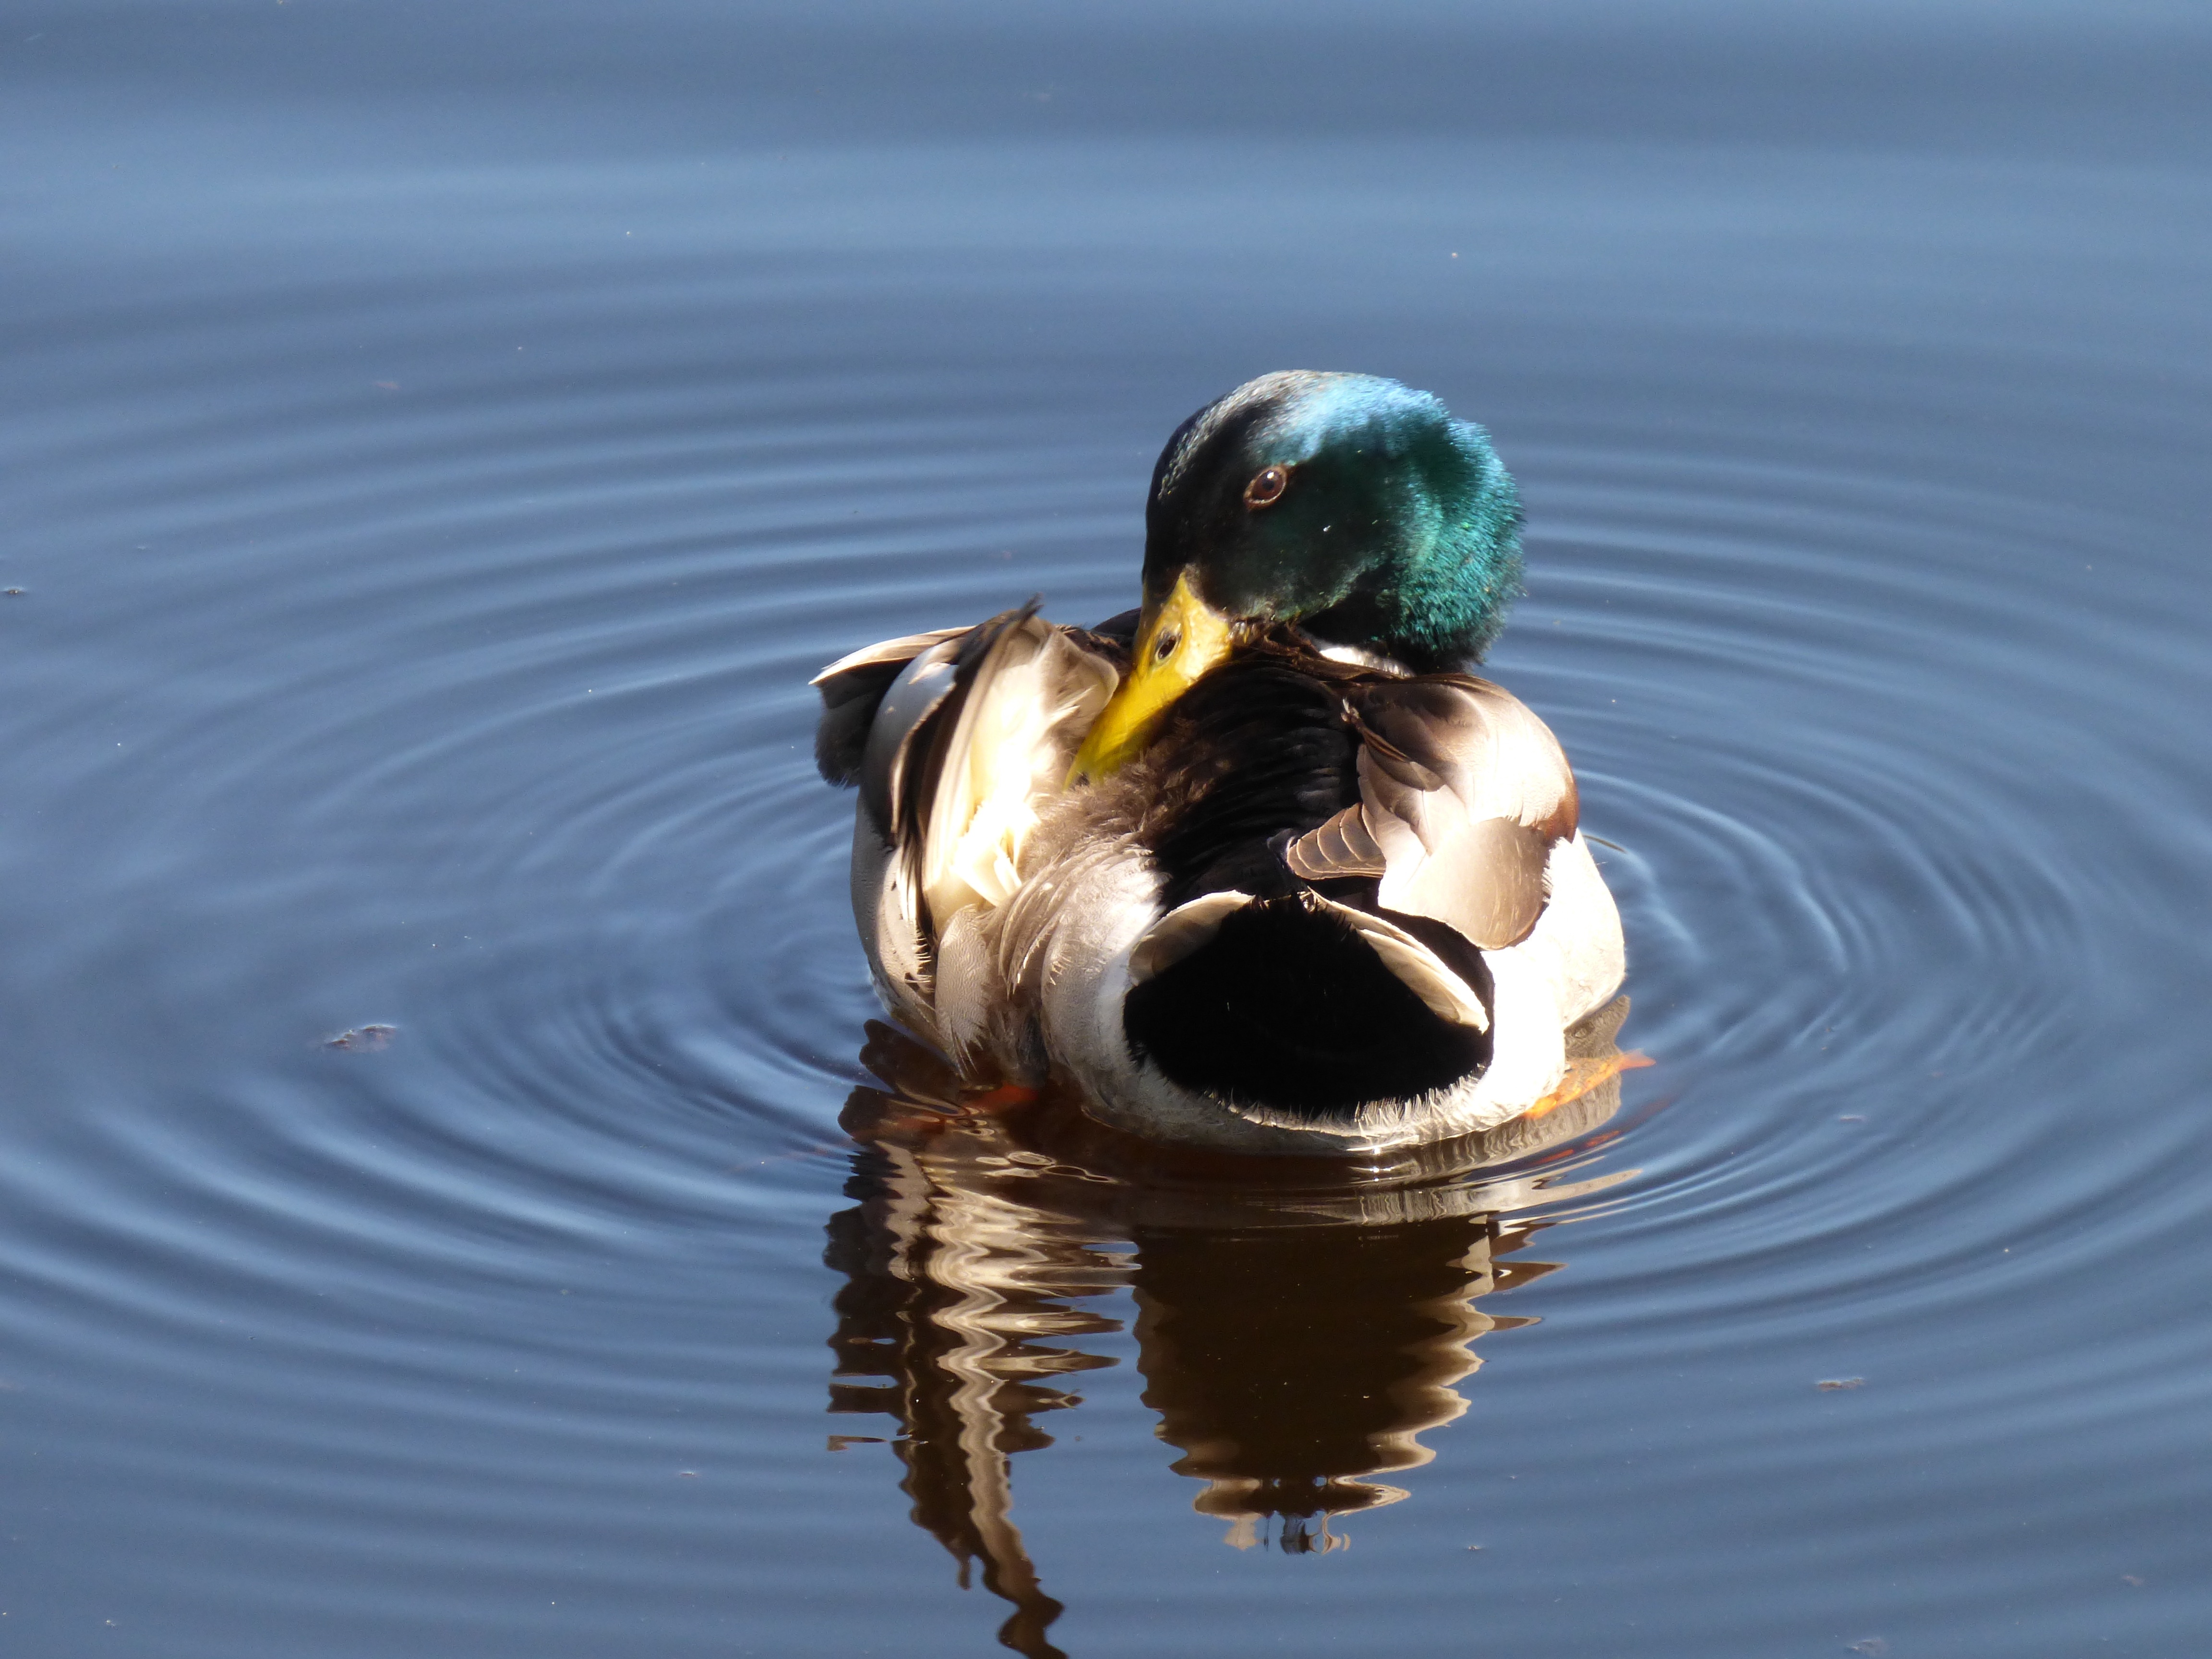
water, bird, wing, lake, summer, male, spring, reflection, beak, fauna, swan, colors, duck, animals, vertebrate, ducks, waterfowl, and, water bird, mallard, ducks geese and swans, seaduck